David (Donatello, bronze)

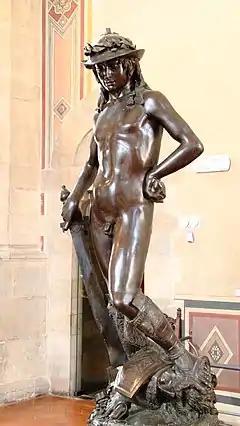
Donatello, the bronze "David" (1440s?), Bargello Florence, h.158 cm

David is a bronze statue of the biblical hero by the Italian Early Renaissance sculptor Donatello, probably made in the 1440s, and now in the Bargello, Florence. Nude except for helmet and boots, it is famous as the first unsupported standing work of bronze cast during the Renaissance, and the first freestanding nude male sculpture made since antiquity. It depicts David with an enigmatic smile, posed with his foot on Goliath's severed head just after defeating the giant. The youth is completely naked, apart from a laurel-topped hat and boots, and holds Goliath's sword.